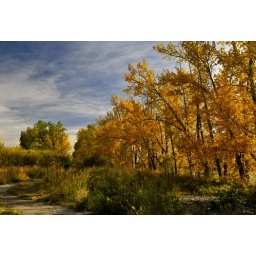
Not much for reds in the autumn in Alberta but lots of Gold on a happy blue sky day